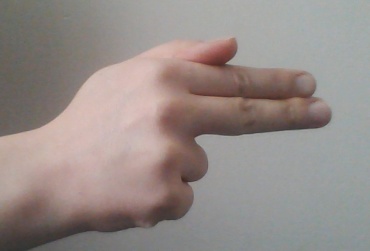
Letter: ghain